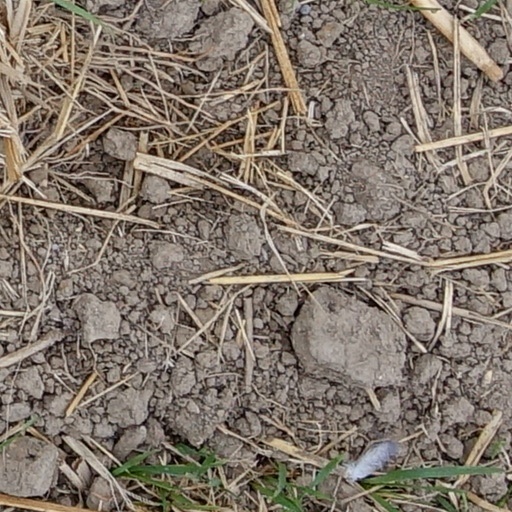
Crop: wheat